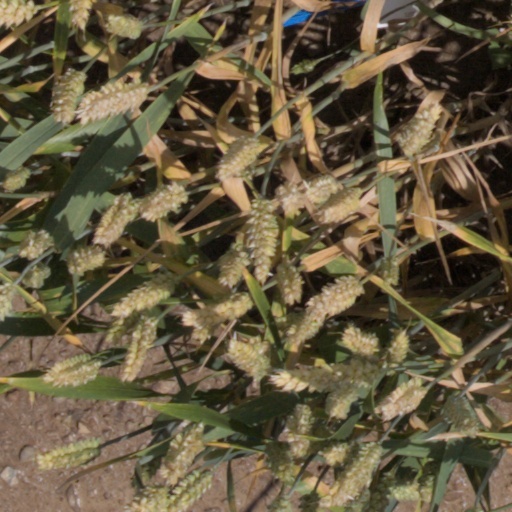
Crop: wheat